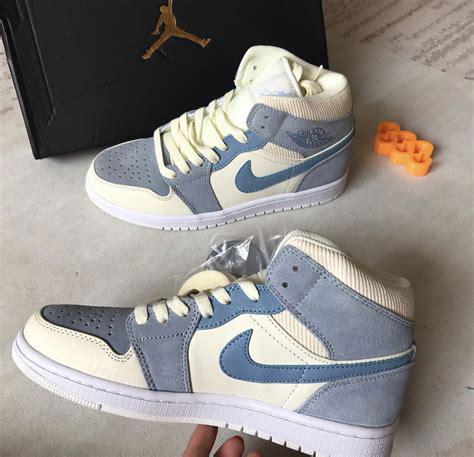
Brand: Jordan
Model: 1 Mid